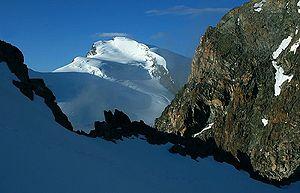
Strahlhorn (Valais, Suisse).
Le Strahlhorn est un sommet de 4 190 mètres d'altitude des Alpes valaisannes.